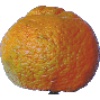
Label: Mandarine 1